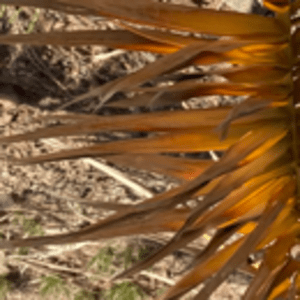
Label: Magnesium Deficiency